2020 Moto2 World Championship

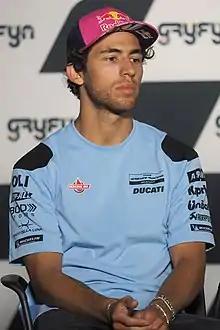
Enea Bastianini (pictured in 2022) was the 2020 Moto2 Champion.

The 2020 FIM Moto2 World Championship was a part of the 72nd F.I.M. Road Racing World Championship season. The season calendar has been significantly affected by the COVID-19 pandemic, leading to the cancellation or postponement of many races.